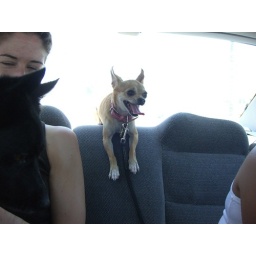
Becky with Penny and Honey Bear in the rear window on the way to the Huntington Beach dog beach.